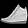
Label: Sneaker